McCarthy Building (Troy, New York)

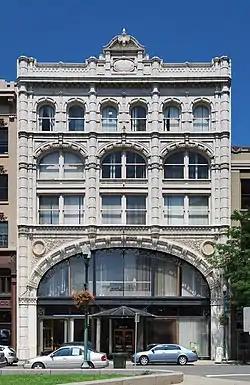
Front (east) elevation, 2008

The McCarthy Building is located on River Street on the west side of Monument Square in Troy, New York, United States. It was built in 1904 by Peter McCarthy, president of Troy Waste Manufacturing Co., and remains in use as a commercial building. In 1970 it was added to the National Register of Historic Places in 1970, along with the nearby Cannon Building. Since 1986 it has also been a contributing property to the Central Troy Historic District.